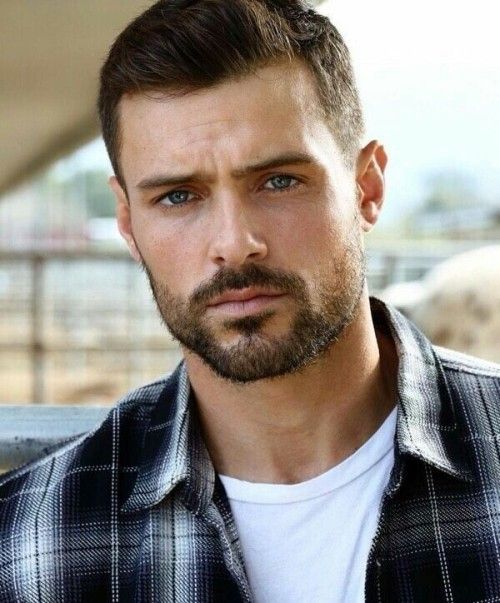
Label: Colored